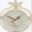
Label: clock